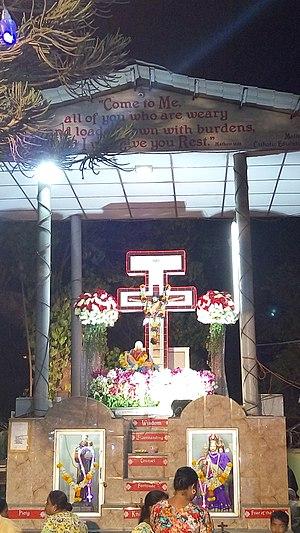
Kurla est un quartier de l'est de Mumbai, en Inde. Le quartier tire son nom du village éponyme des Indes orientales dont il est issu. Il relève de la zone 5, quartier «L» de la Bombay Municipal Corporation. Sa gare, orthographiée comme Coorla jusqu'en 1890 est l'une des plus fréquentées du chemin de fer de banlieue de Mumbai sur les lignes de chemin de fer centrales et portuaires de Mumbai, tout comme le terminus Lokmanya Tilak pour les trains de voyageurs / express en gare.